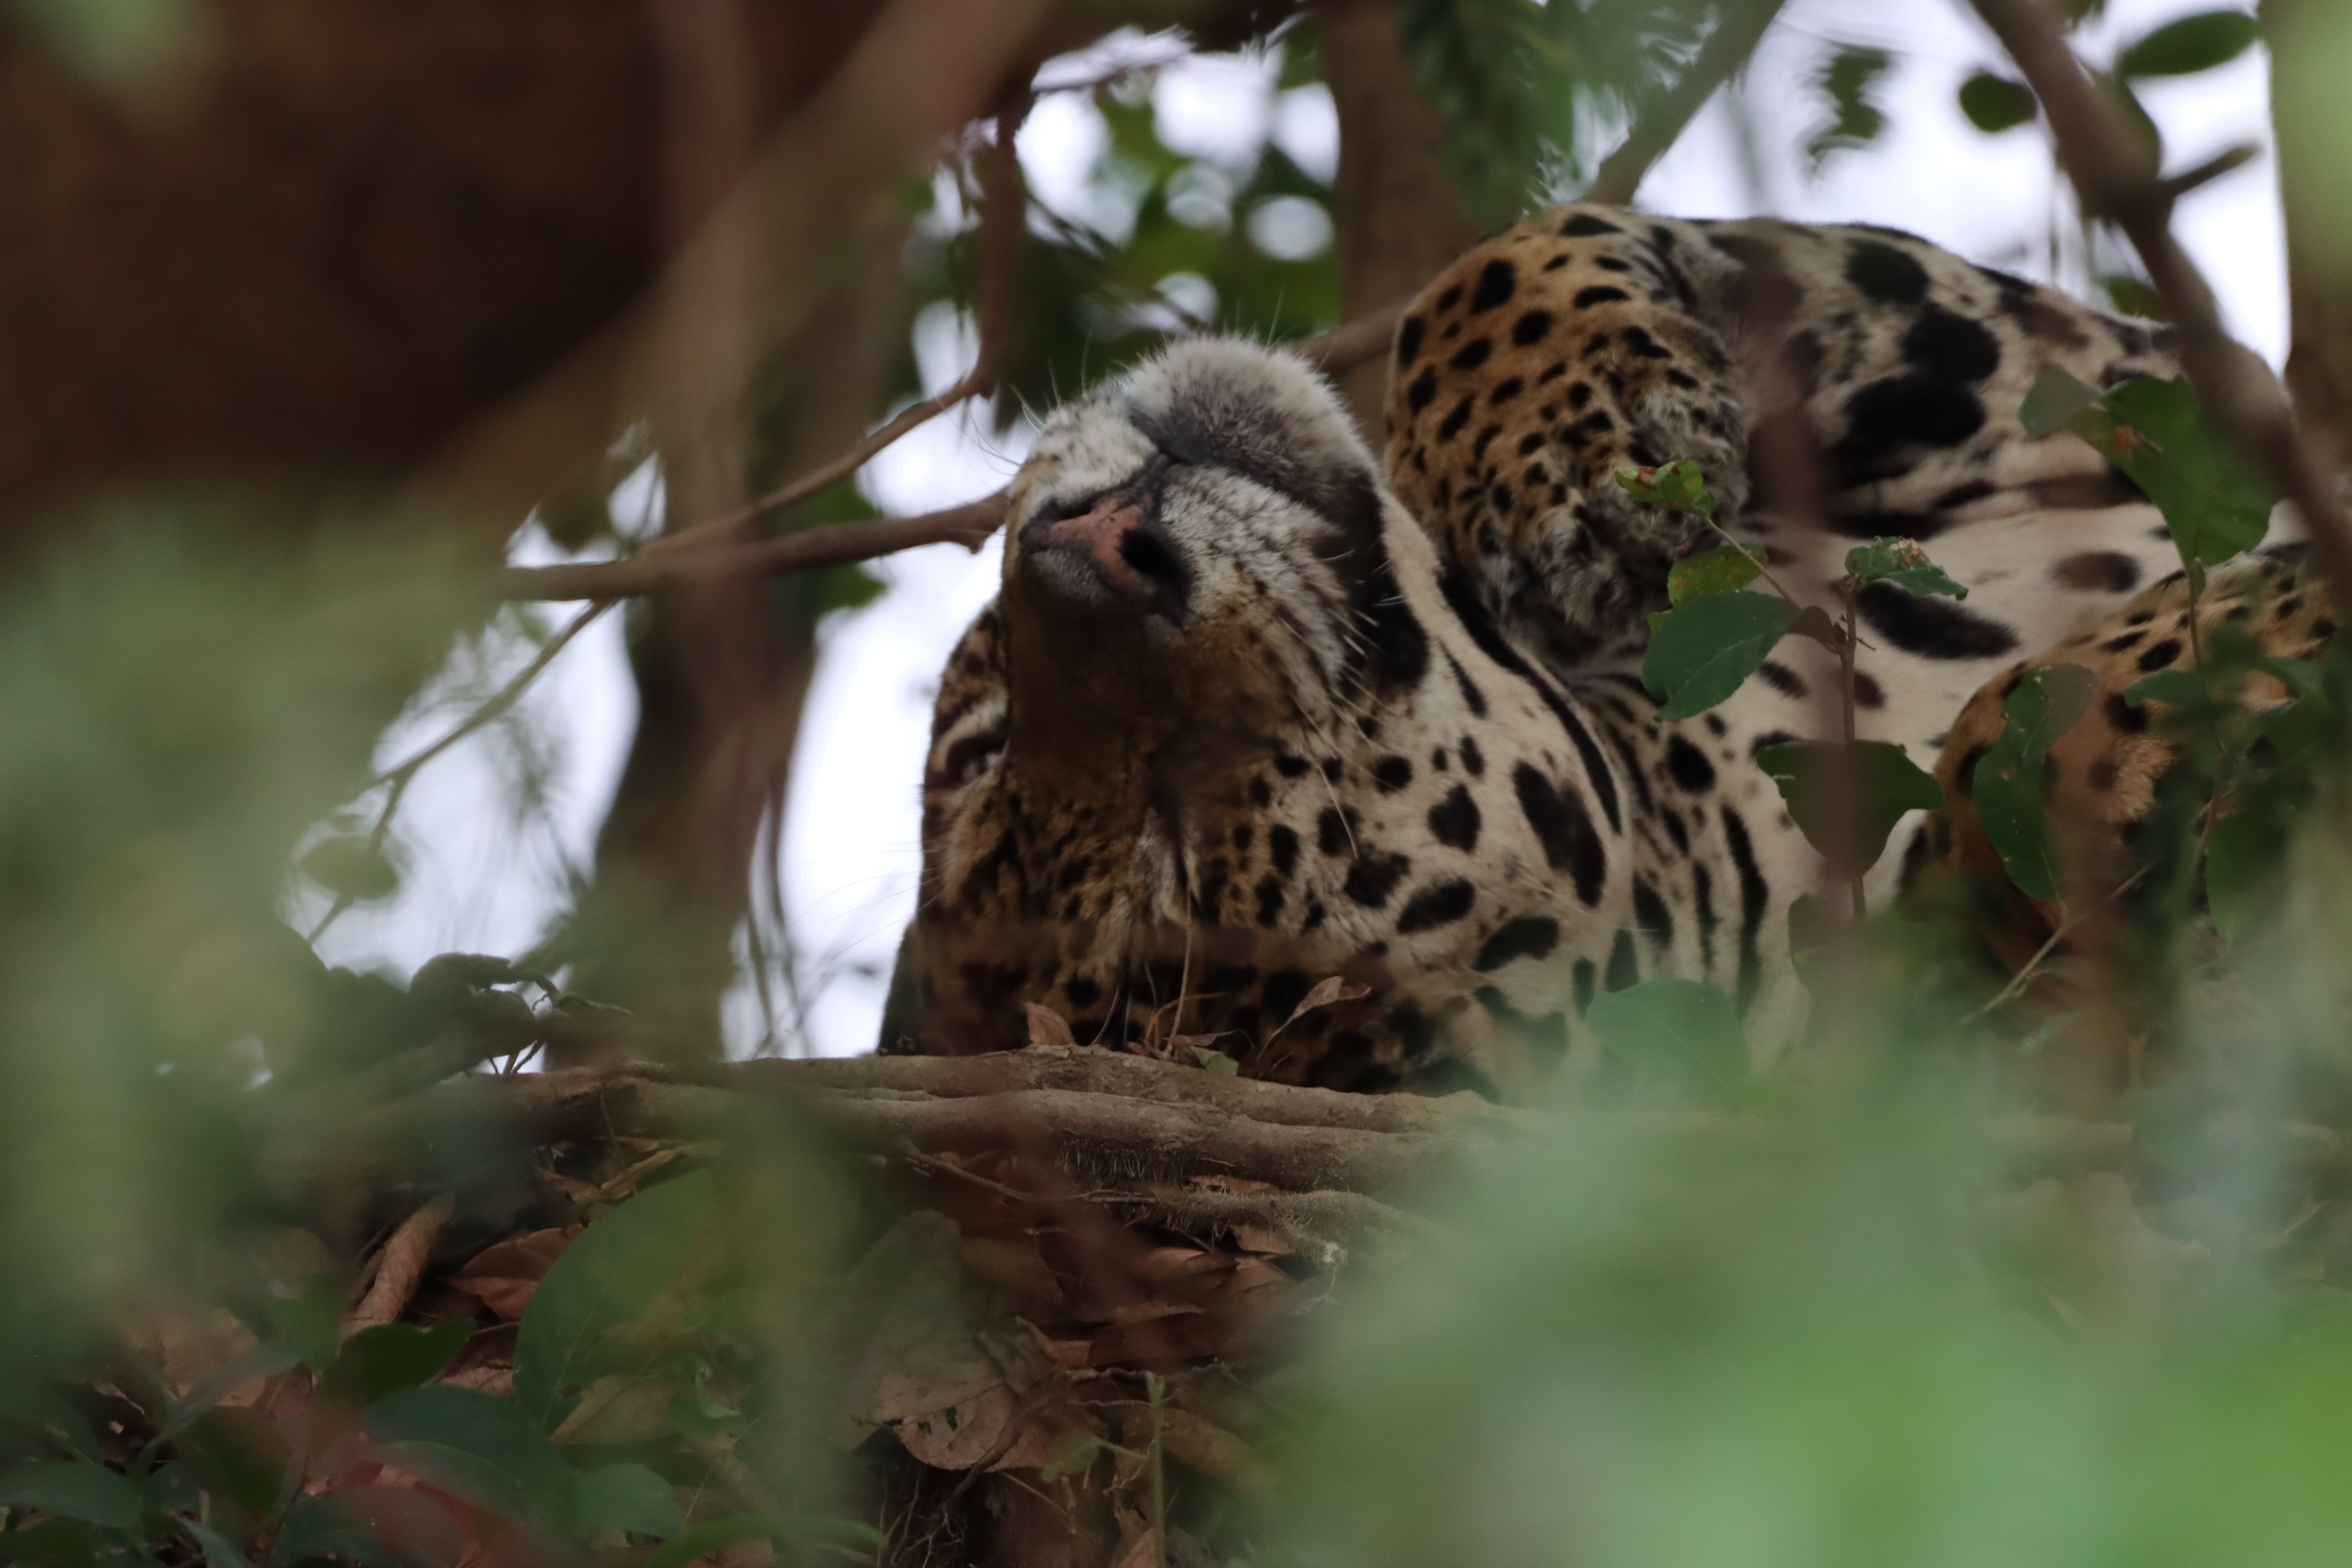
Jaguar: Bororo